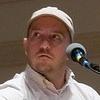
Age: 42